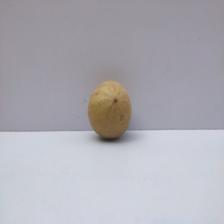
Size: Medium